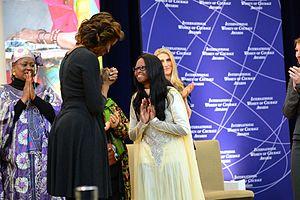
La condition des femmes en Inde a énormément fluctué au gré de l'histoire multimillénaire de ce pays, et de façon diversifiée selon leur groupe religieux d'appartenance. D'une relative égalité avec les hommes aux temps anciens à l'émergence, réforme après réforme, des droits des femmes, l’histoire des femmes indiennes a connu de multiples bouleversements. Dans l’Inde d'aujourd'hui, les femmes occupent des postes importants, et même ceux de présidente du pays, de Première ministre, de présidente du Parlement de l'Inde et chef de l'opposition. En 2011, la présidente de l’Inde, la présidente du Parlement ou encore la chef de l'opposition au Lok Sabha sont toutes des femmes.
Laxmi Agarwal, née à New Delhi, est une militante indienne qui défend les droits des victimes d'attaques à l'acide. Victime d'une telle attaque, elle a lancé la campagne « Stop Acid Attacks » dont elle fut la coordinatrice.